Hanging Gardens of Babylon

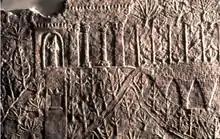
Assyrian wall relief showing gardens in Nineveh

Of Sennacherib's palace, he mentions the massive limestone blocks that reinforce the flood defences. Parts of the palace were excavated by Austin Henry Layard in the mid-19th century. His citadel plan shows contours which would be consistent with Sennacherib's garden, but its position has not been confirmed. The area has been used as a military base in recent times, making it difficult to investigate further.